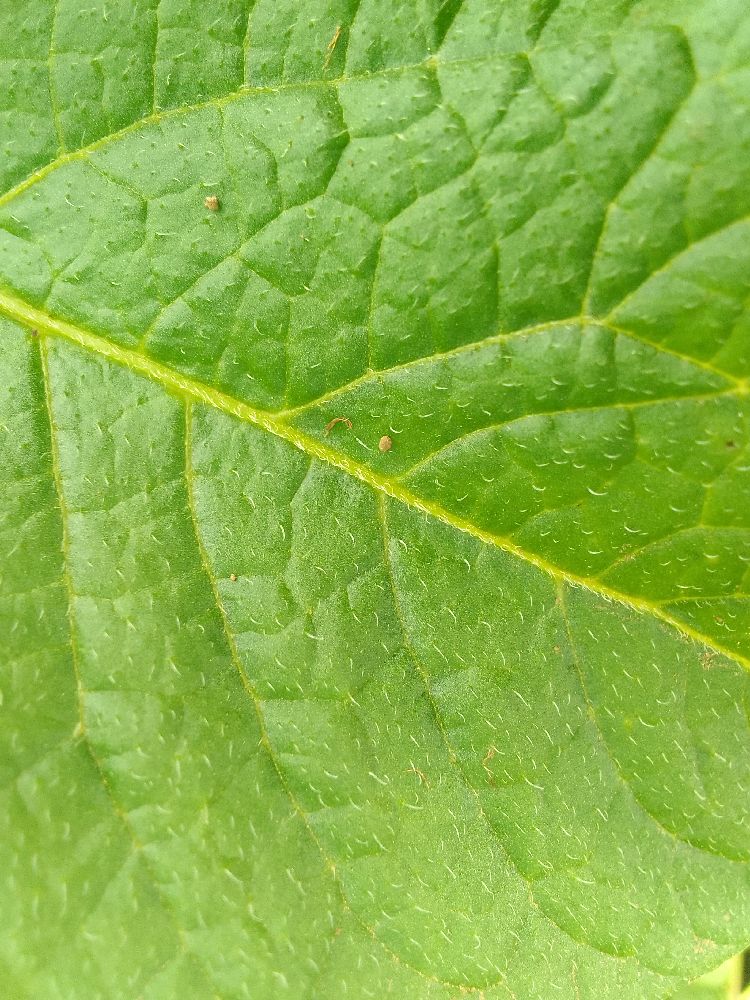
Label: Healthy